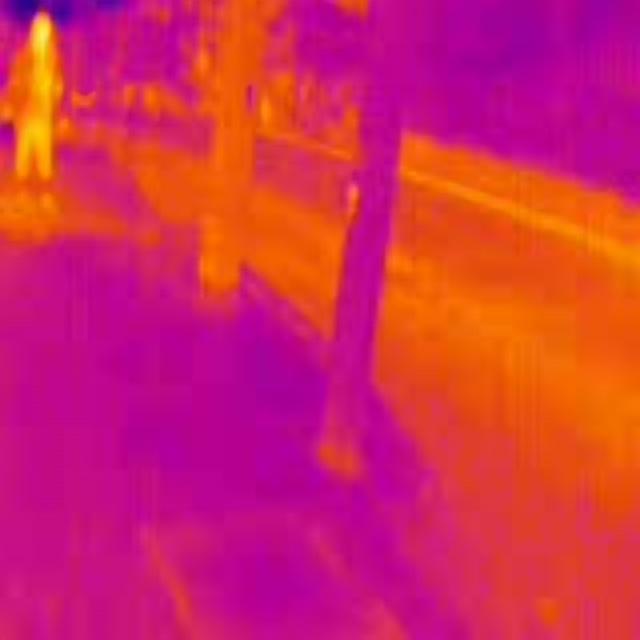
Detected objects:
label: person